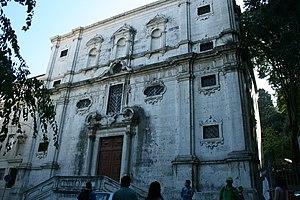
Cet article recense les monuments nationaux du district de Lisbonne, au Portugal.